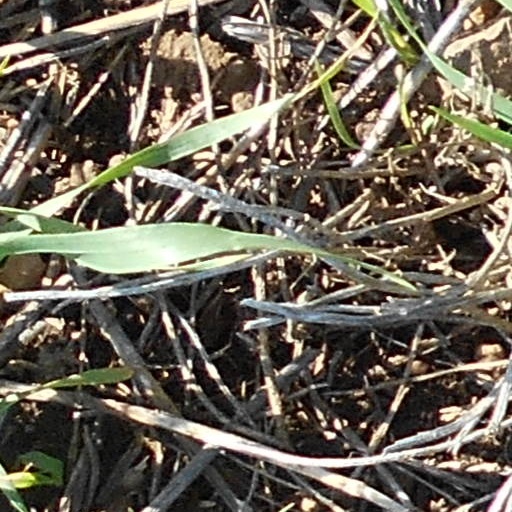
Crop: wheat